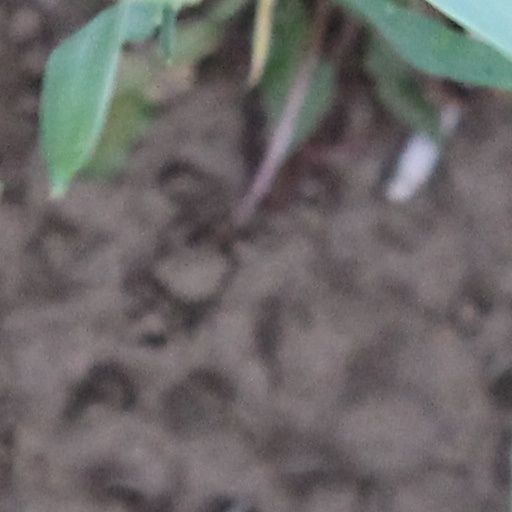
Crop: wheat